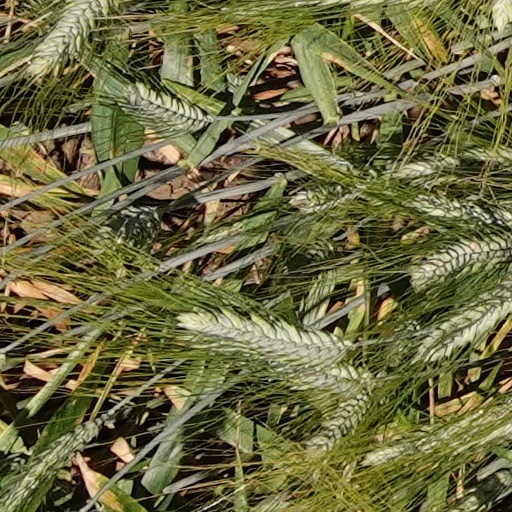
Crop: wheat